Letter from Aldershot

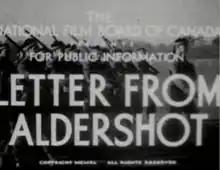
Title Frame

Letter from Aldershot ("Une lettre d'Aldershot") is a nine-minute 1940 Canadian documentary film, made by the National Film Board of Canada (NFB) as part of the wartime "Canada Carries On" series. The film was directed by John Taylor and produced by Stuart Legg.